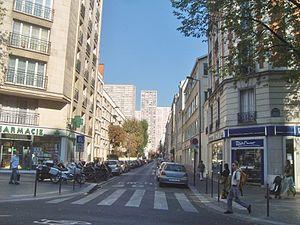
Paris 13e arrondissement - Rue de la Vistule - vue est à hauteur de l'avenue d'Italie
La rue de la Vistule est une voie du 13ᵉ arrondissement de Paris située dans le quartier de la Maison-Blanche.